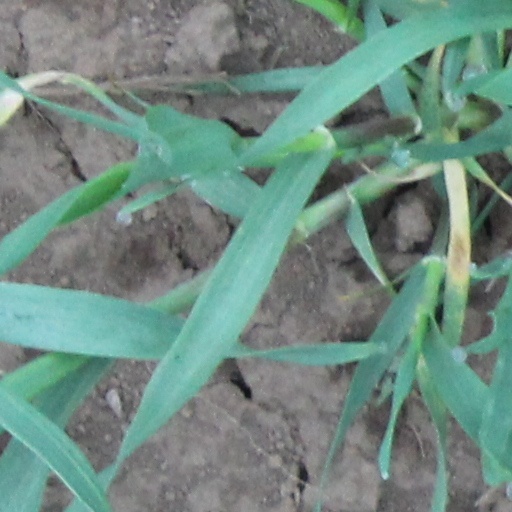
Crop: wheat